DB Class E 50

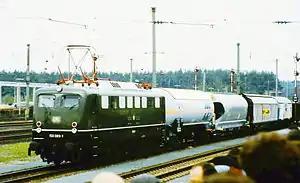
E50 089

The Class E 50 is an electric heavy freight locomotive built for German Federal Railways between 1957 and 1973. It belongs to the "Einheits-Elektrolokomotiven" (standardised electric locomotives) program and was built as a heavy freight mover to be used on the increasingly electrified main lines of the DB, where they were set to replace the steam traction. In 1968 the series was redesignated as class 150 (E50). Originally the Class 150 was also suitable for passenger service; however, it did not have any steam or electric heating capability for the passenger coaches.